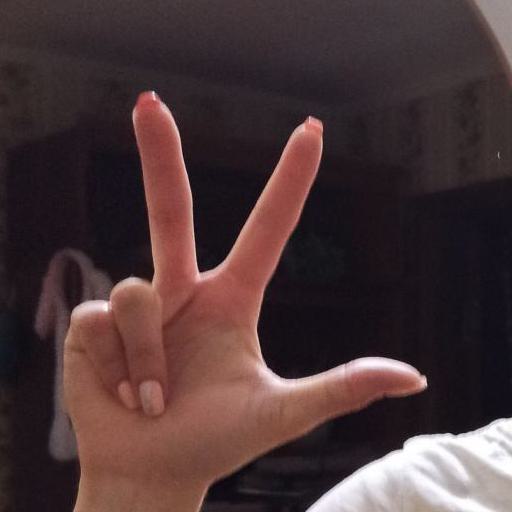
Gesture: three2